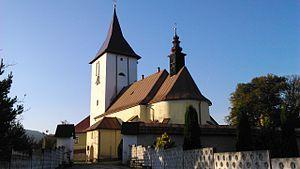
Lovčica-Trubín est un village de Slovaquie situé dans la région de Banská Bystrica.